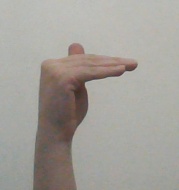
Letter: khaa